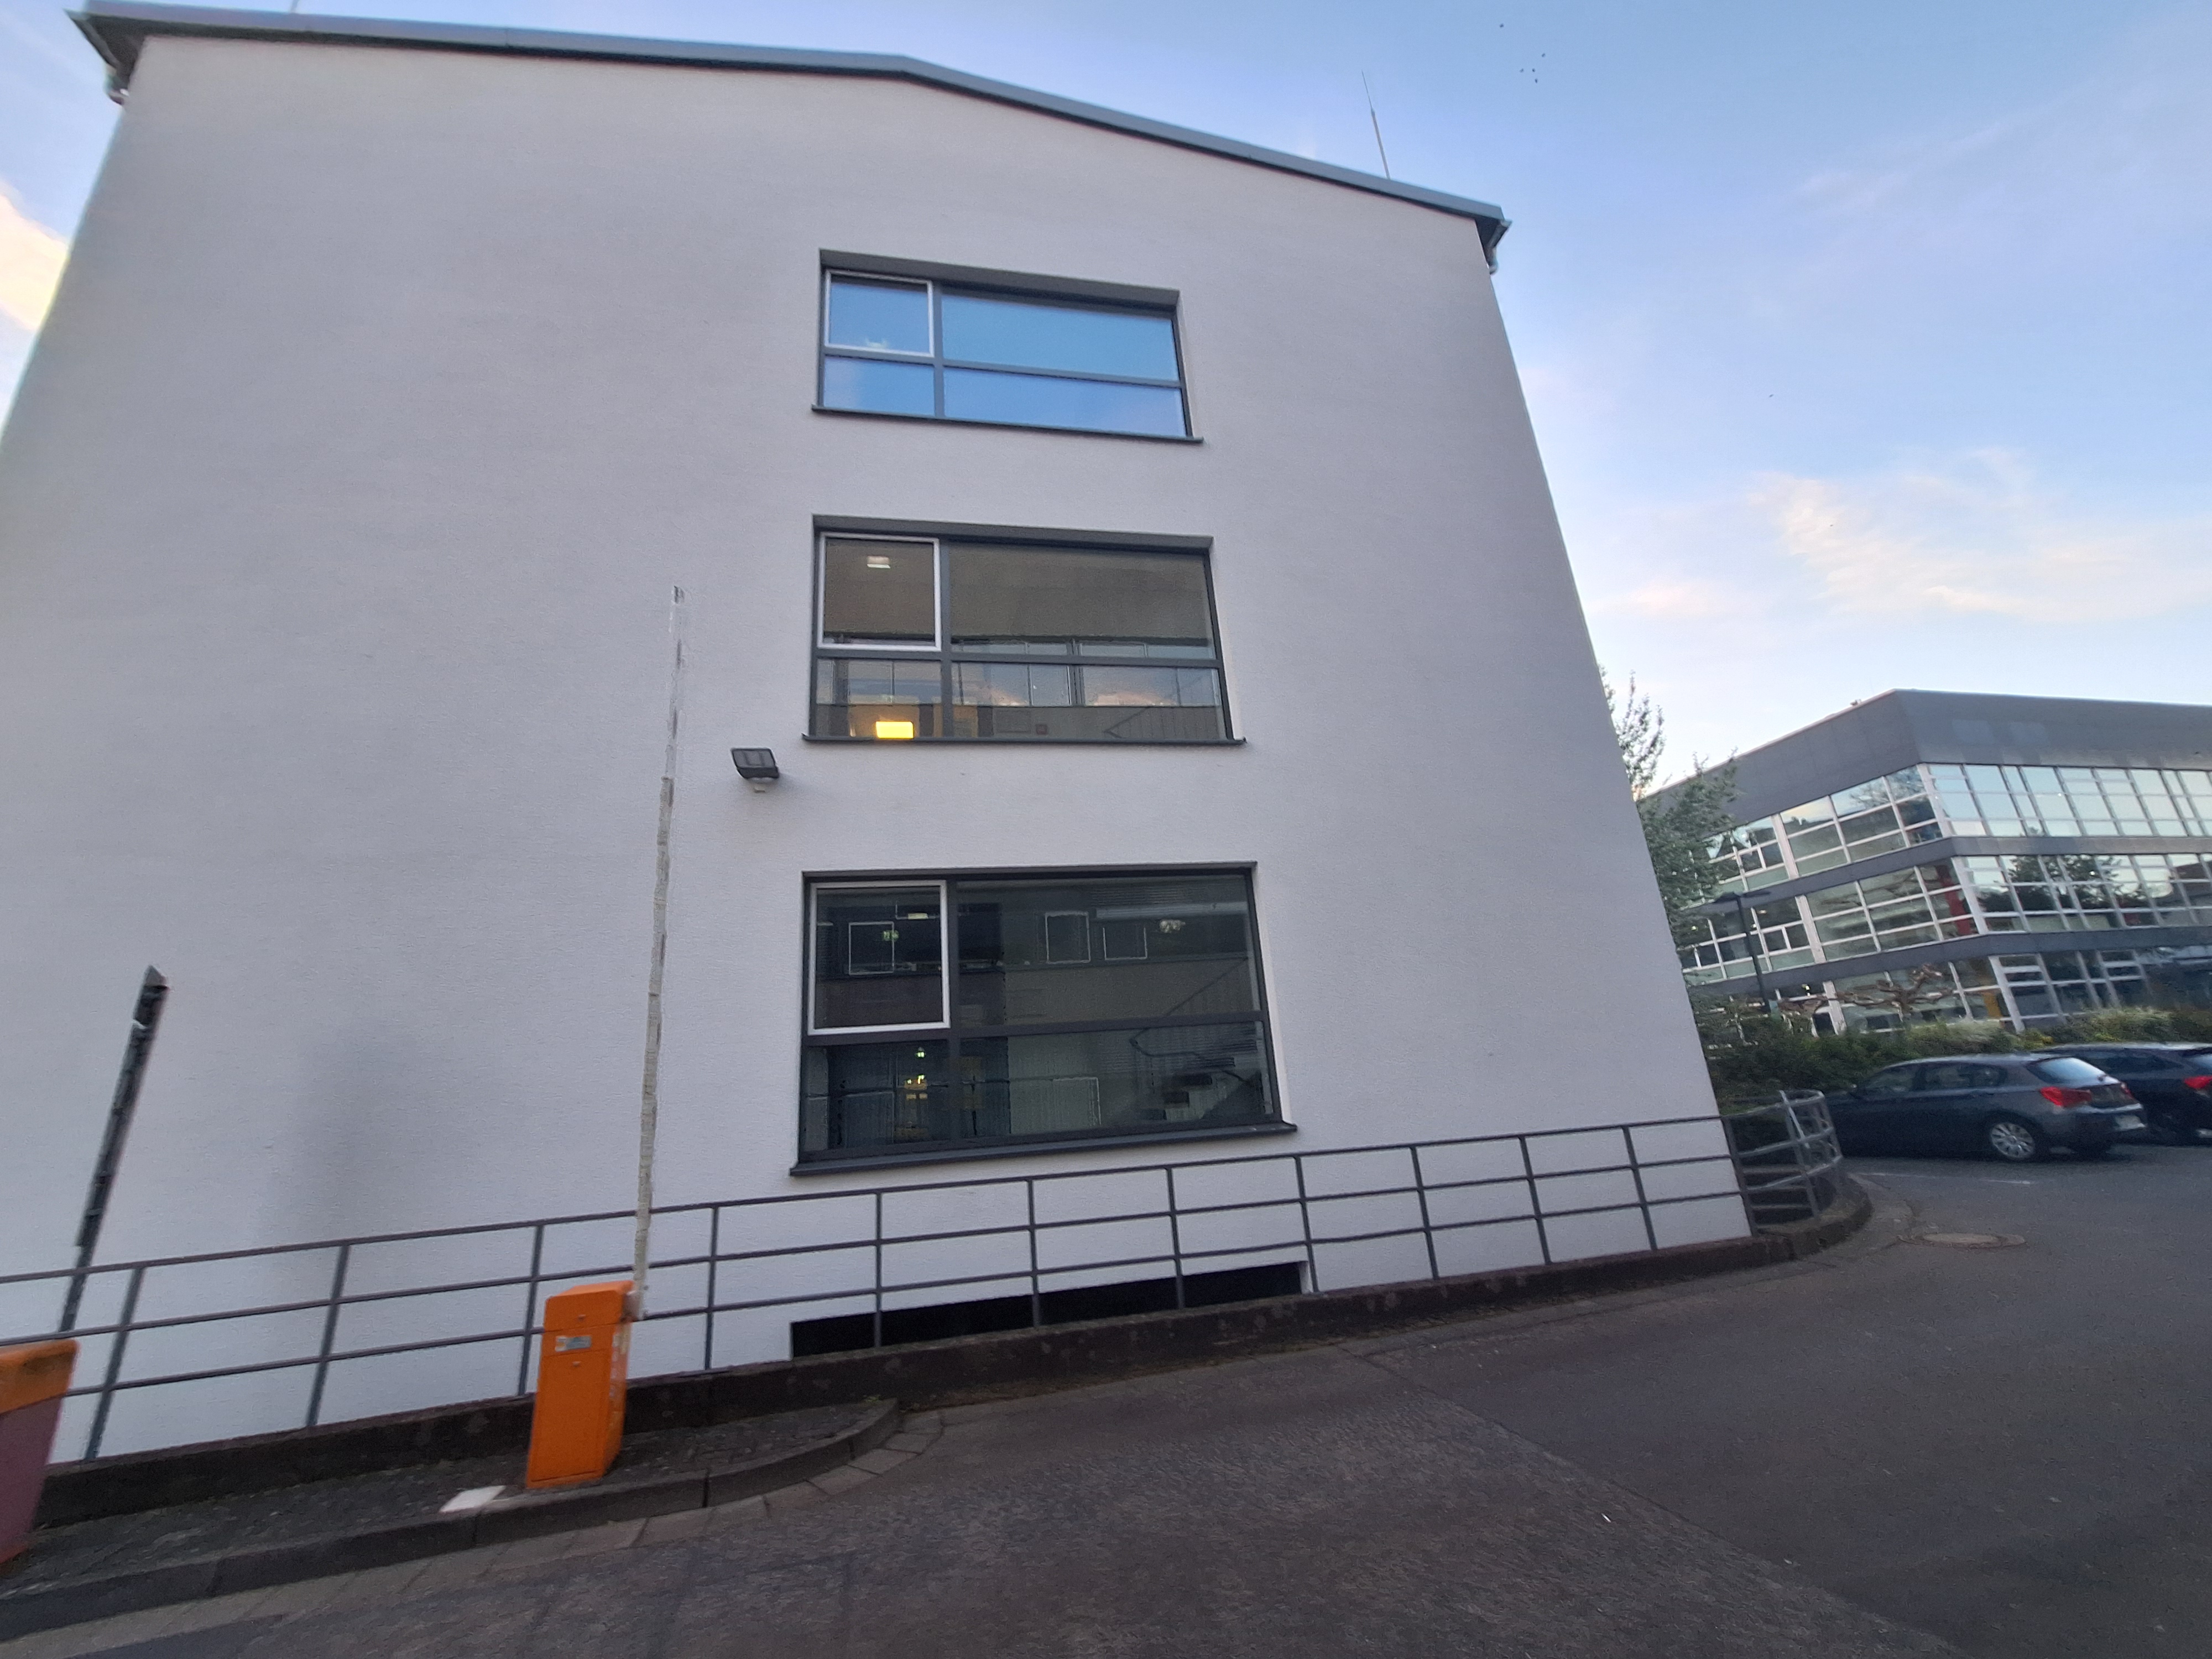
Building: Biegenstraße 12